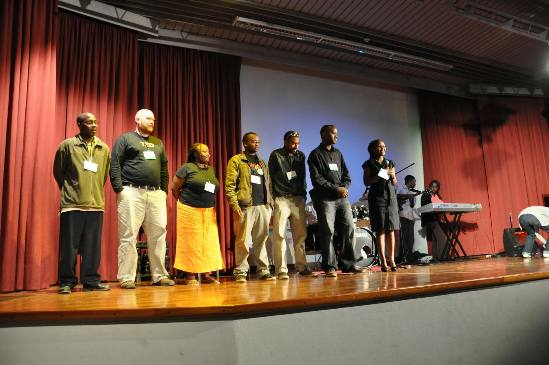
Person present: Yes